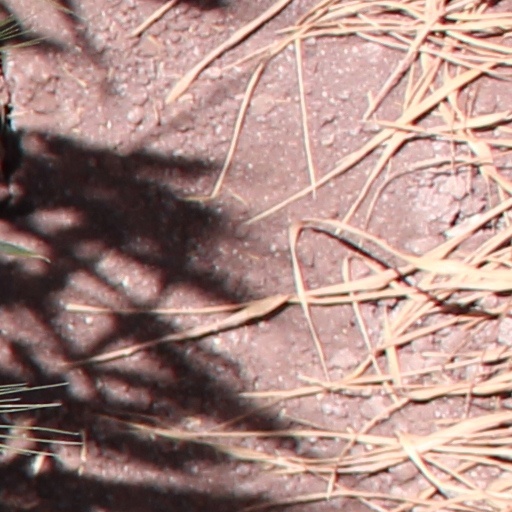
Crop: wheat